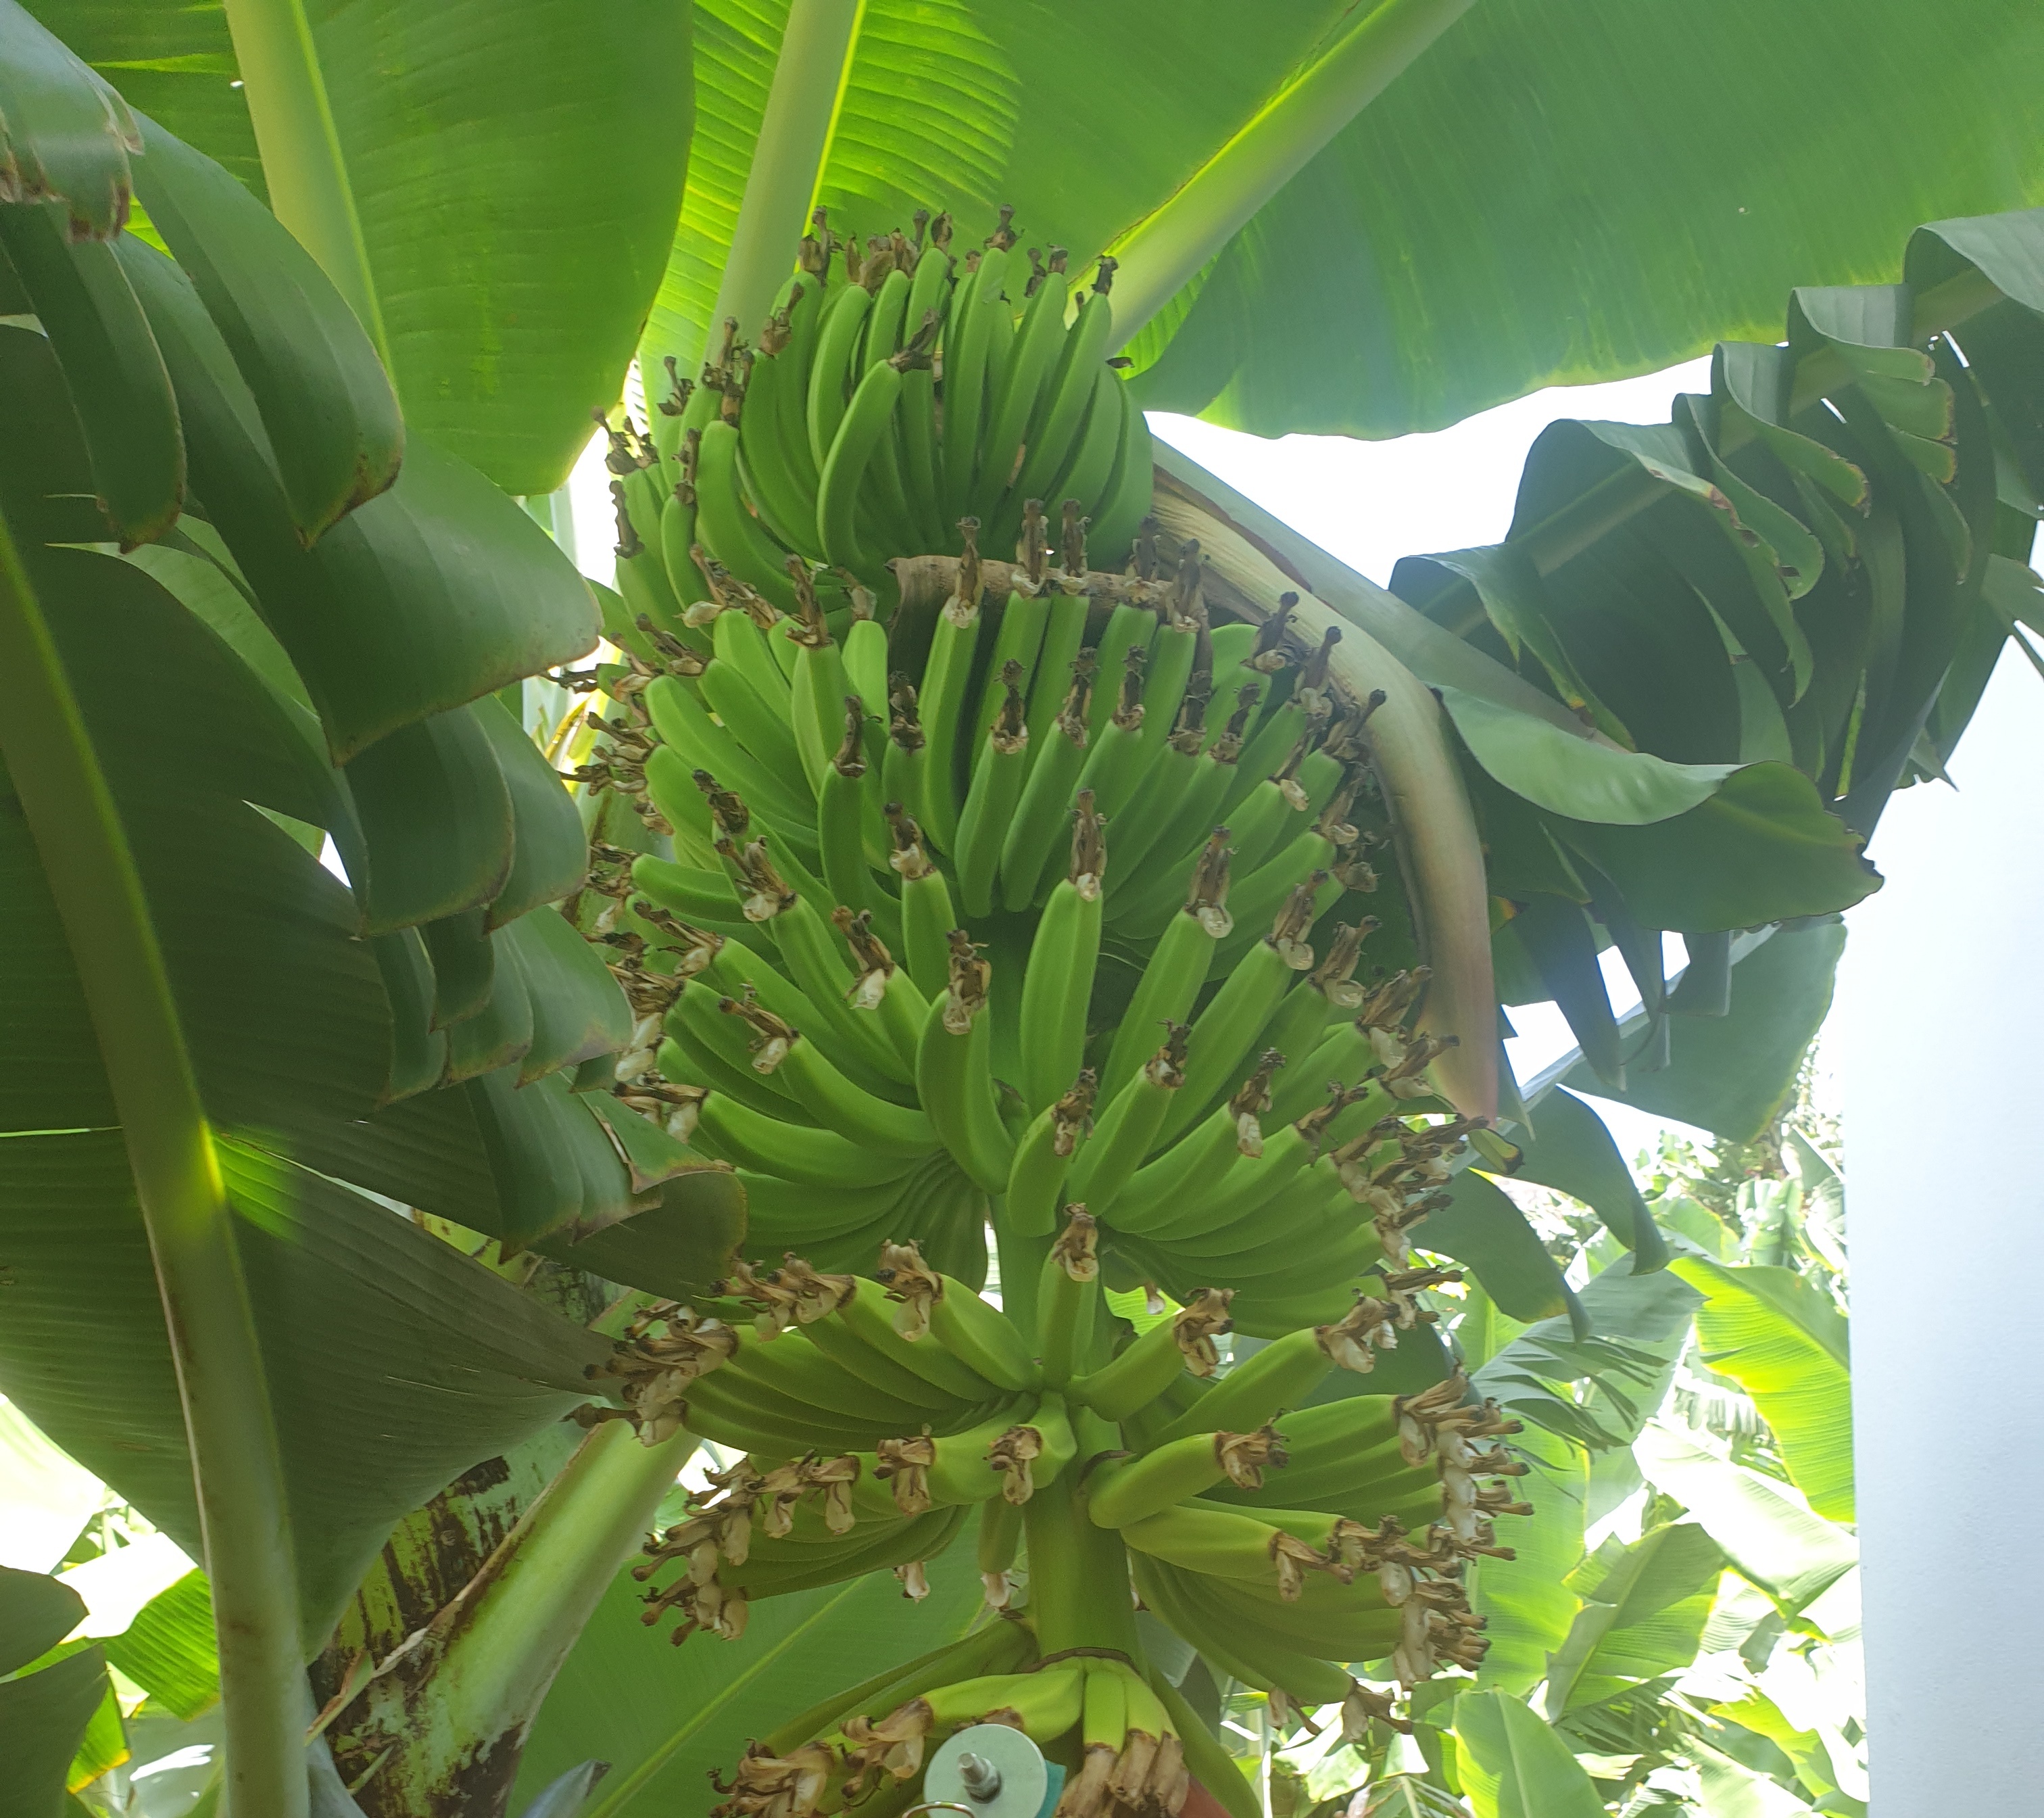
Label: Keep